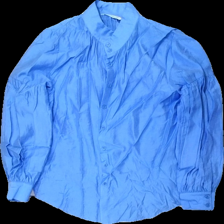
View: front
Type: Blouse
Category: Ladies
Brand: Kappahl
Colors: Blue
Material: 67% viskos 33% nylon
Pattern: Other
Cut: Turtle neck
Size: S
Season: All
Price range: 50-100
Recommended usage: Reuse
Description: ljusblå blus med puffiga ärmar och blåa knappar